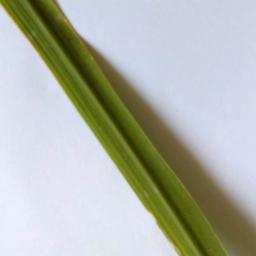
Label: Rice___Healthy